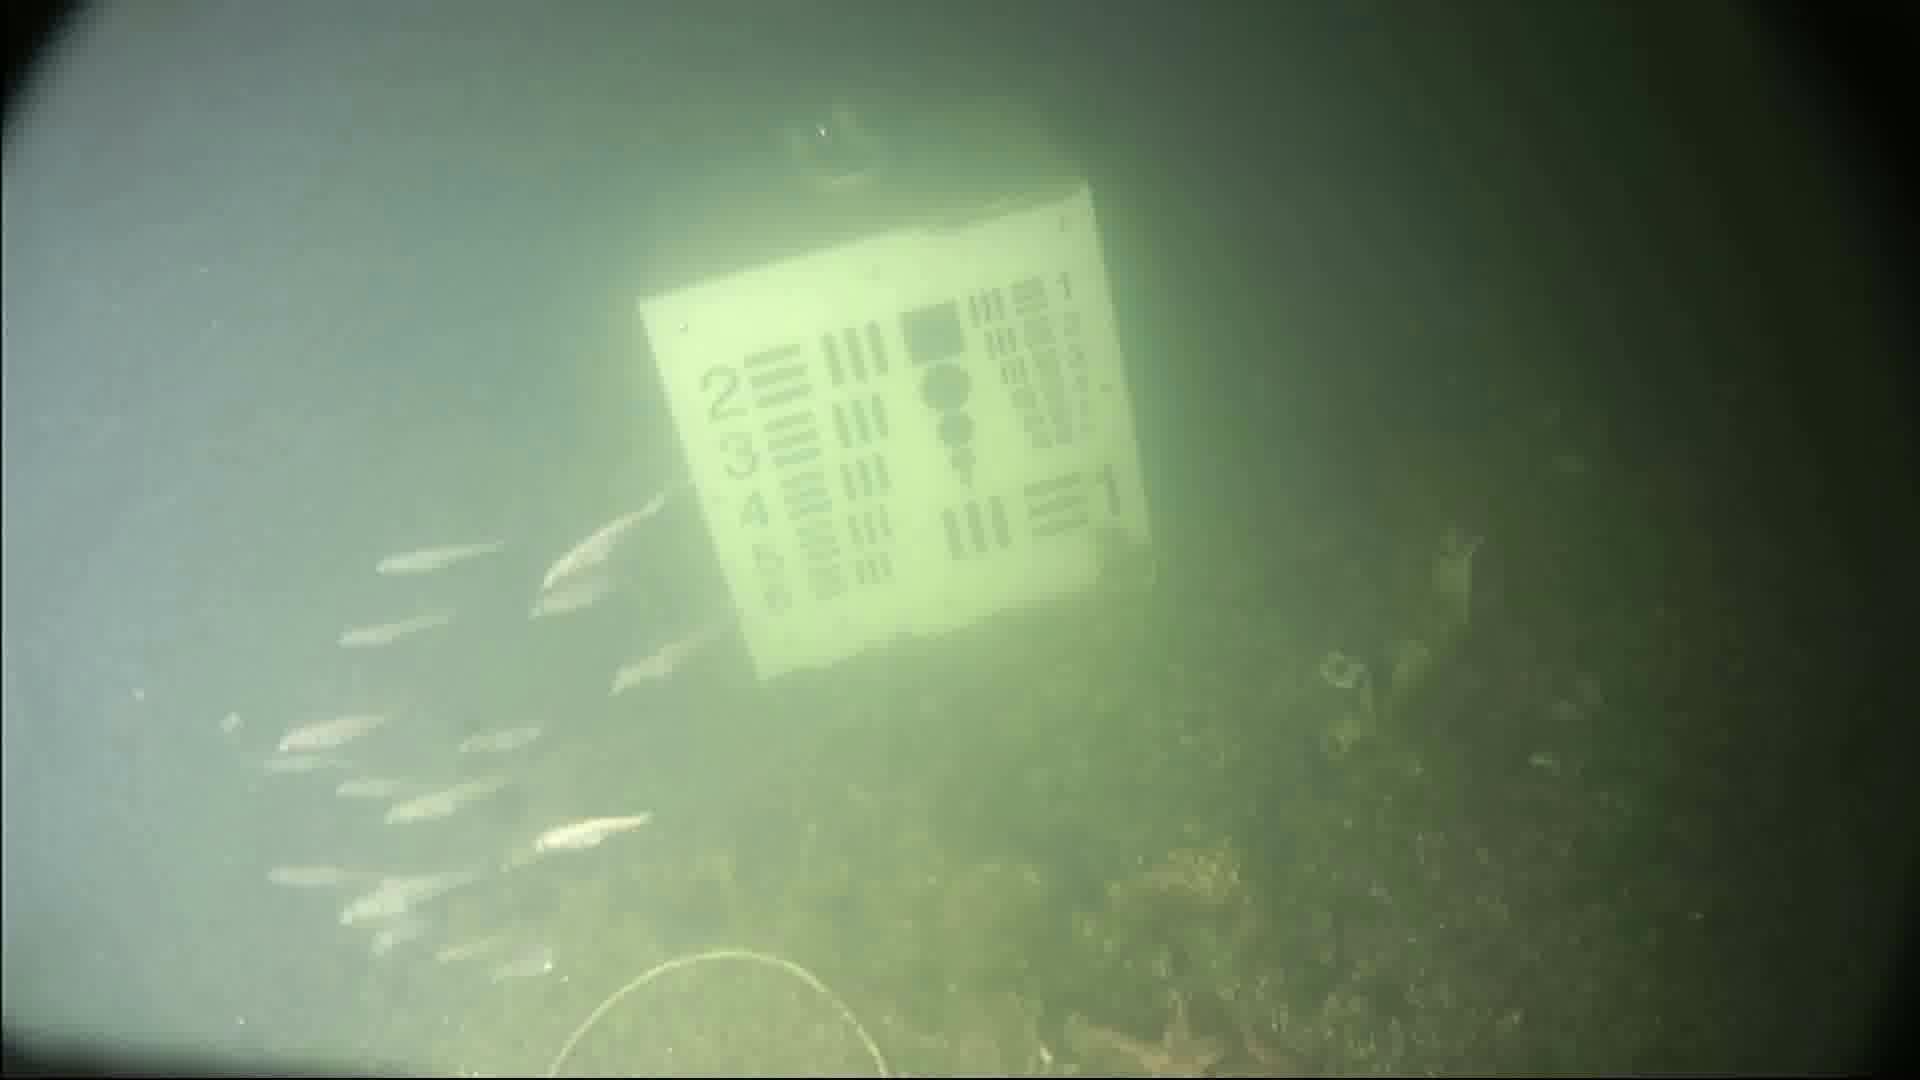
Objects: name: small_fish
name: starfish